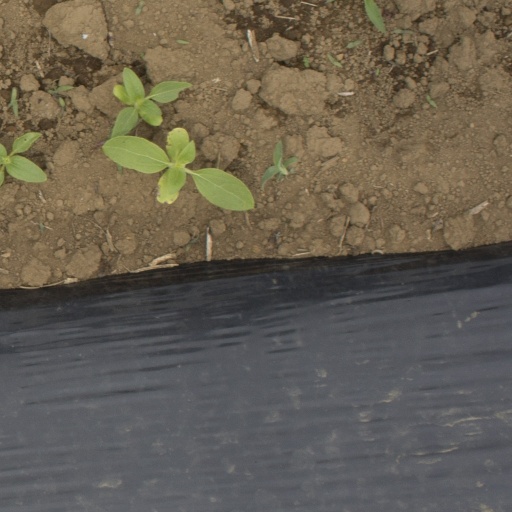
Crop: Jerusalem artichoke